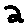
Label: 2